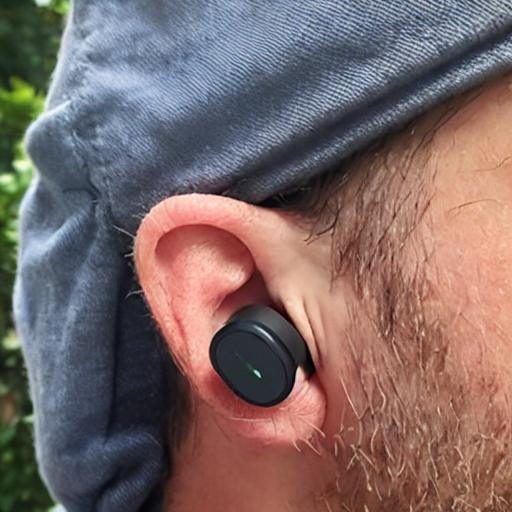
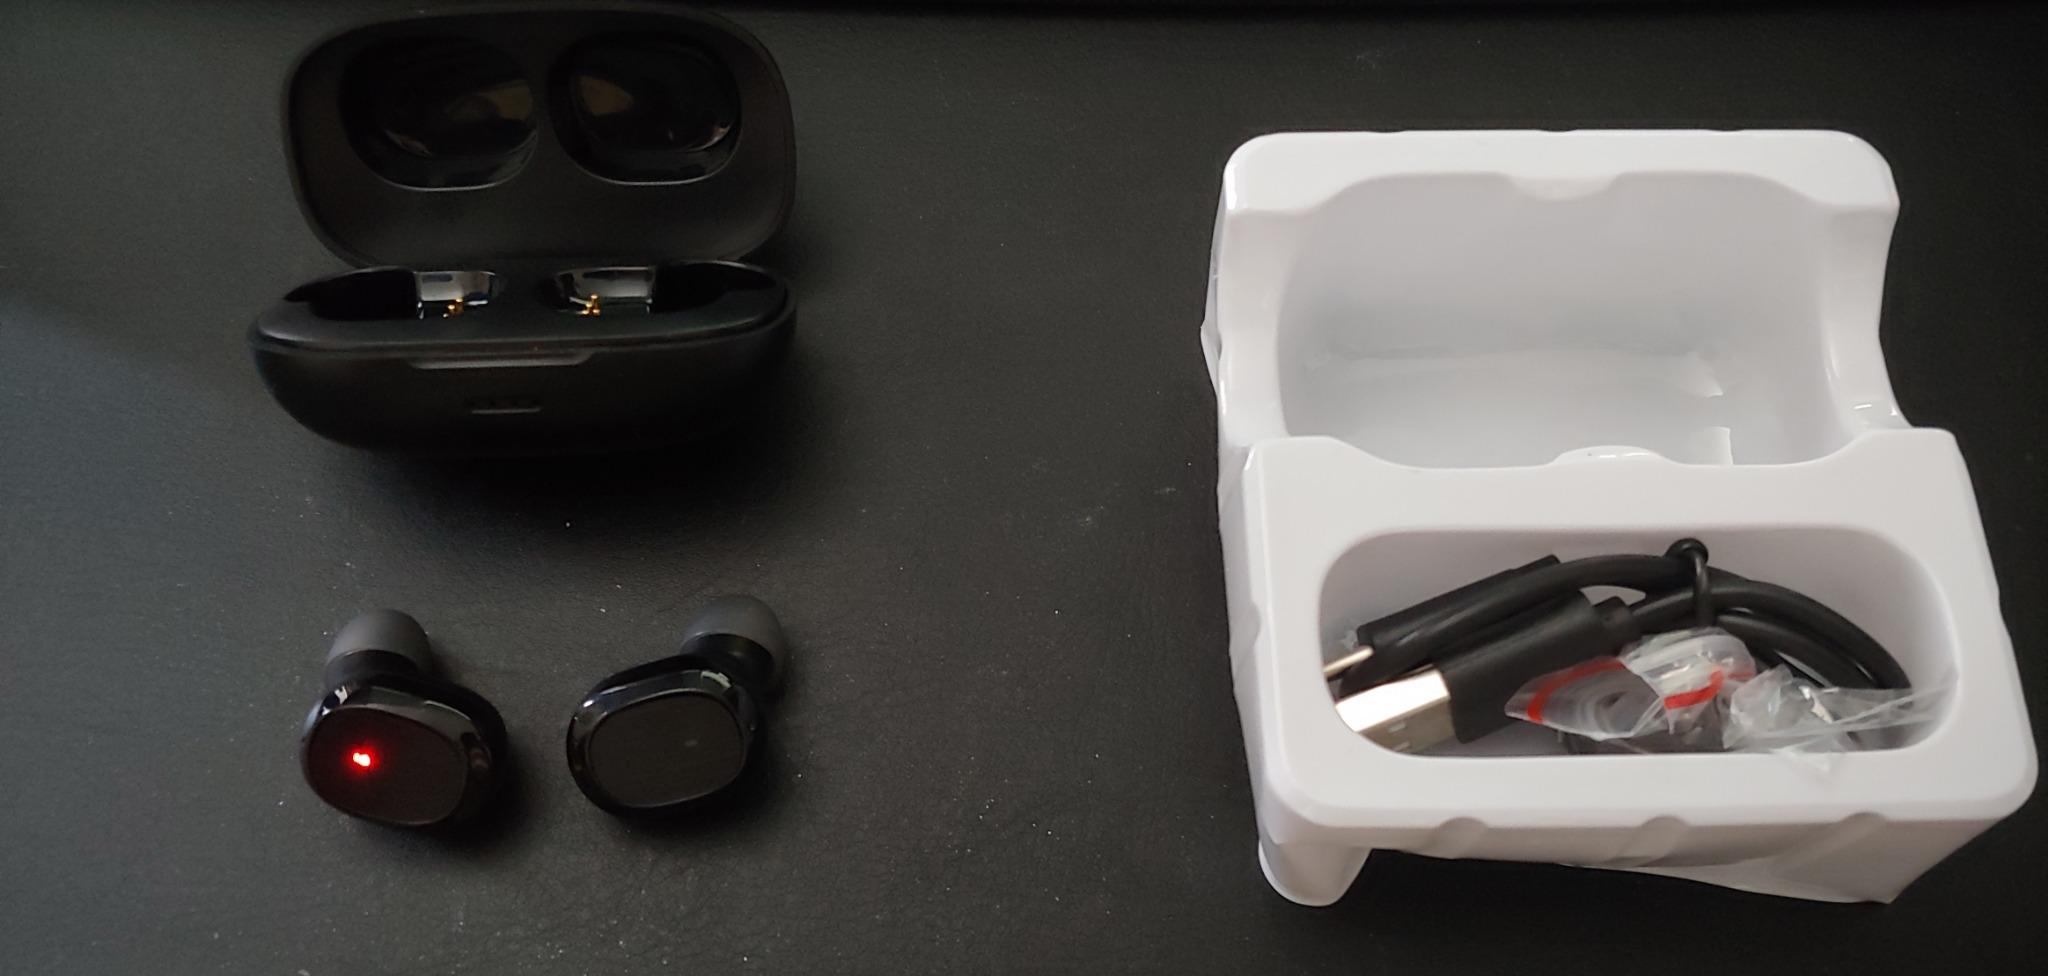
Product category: earbuds
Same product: no